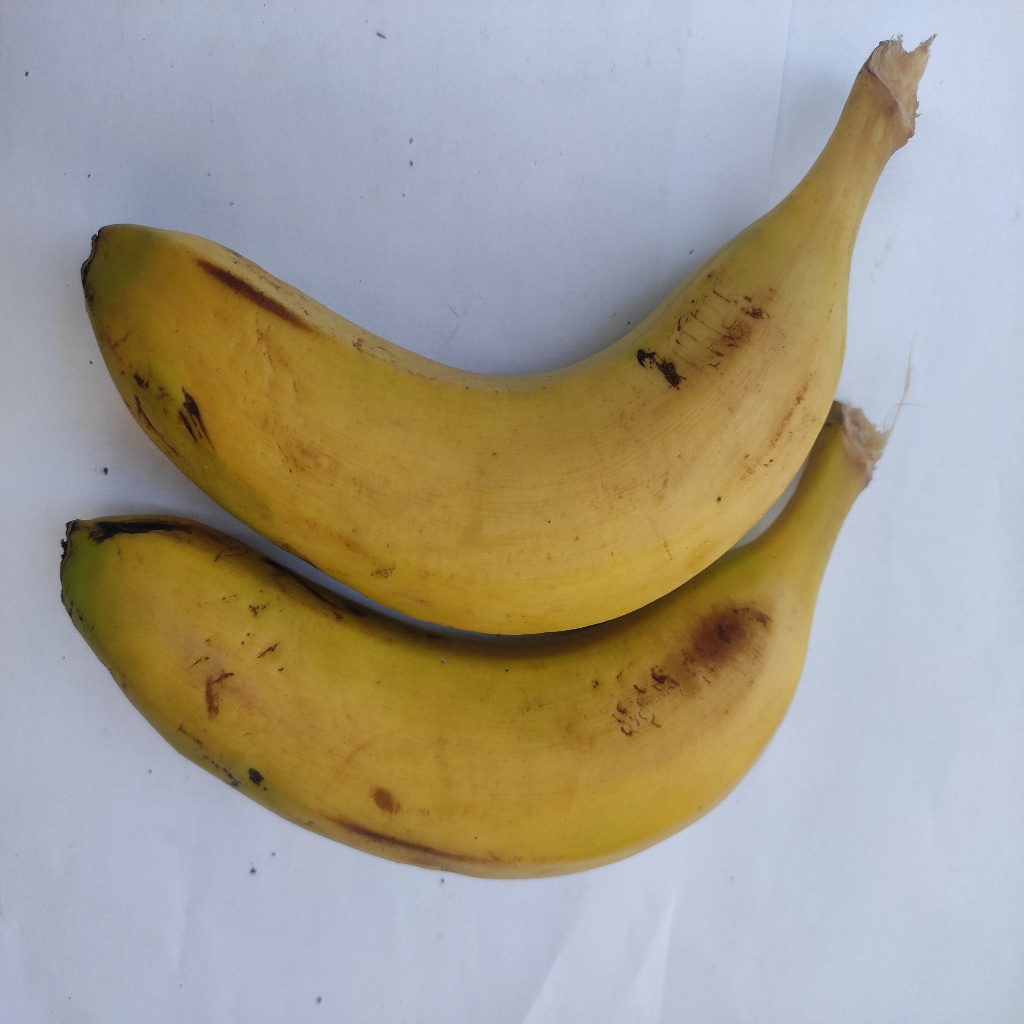
Crop: banana
Quality class: Class_A